Howrah–New Delhi Duronto Express

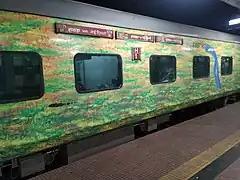
Howrah-New Delhi Duronto Express on Platform 6 of Mughalsarai Junction

It is hauled by a Howrah-based WAP-7 end to end.